The Bin Ladens: An Arabian Family in the American Century

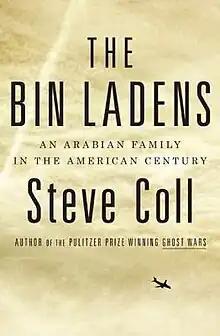

The Bin Ladens: An Arabian Family in the American Century is a "New York Times" best-selling book written by two-time Pulitzer Prize-winning author Steve Coll in 2008. The book illustrates the story of the Bin Laden family's rise to power and privilege, with Coll's journalistic investigation revealing how American influences affected the family and how one member, Osama bin Laden, led a rebellion that changed the United States of America.